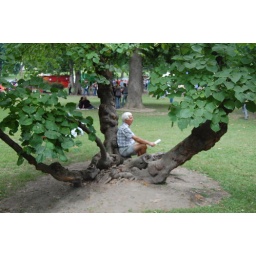
IISTL Festival 2009 -- some guy sitting in a tree